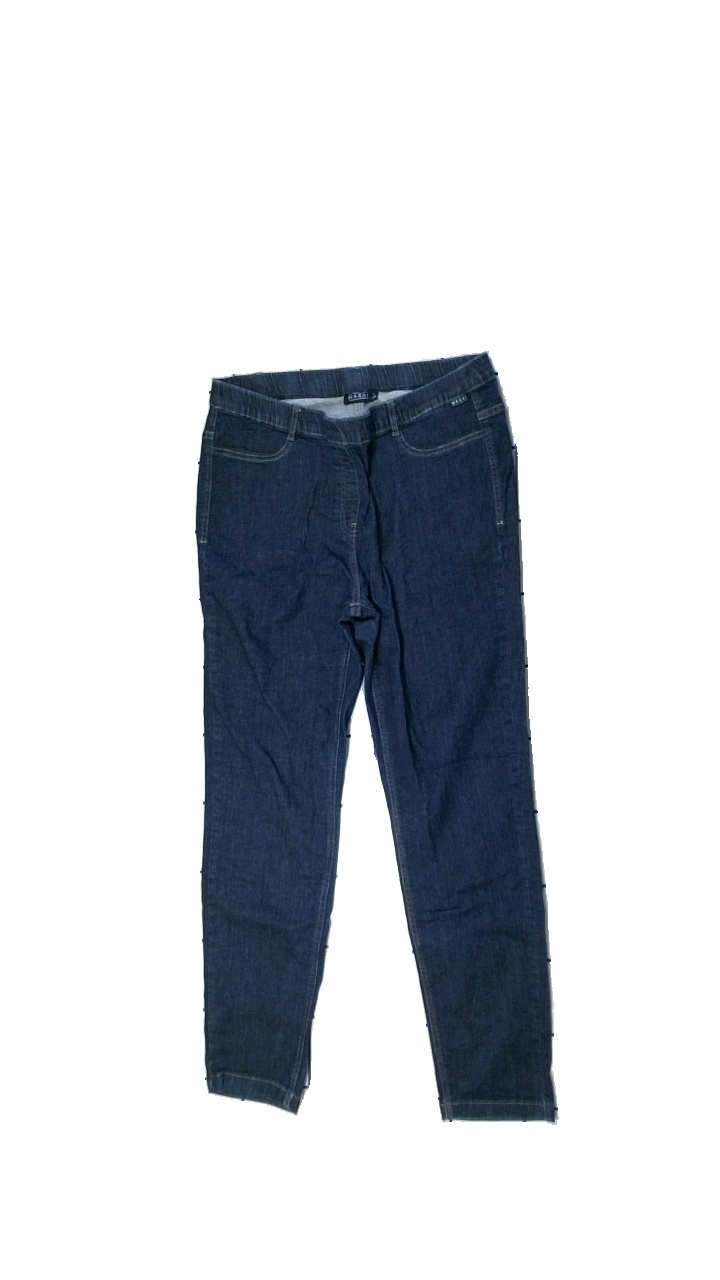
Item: Jeans (Ladies)
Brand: Masai
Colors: Blue
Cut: Regular
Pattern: Other
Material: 100% cotton
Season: All
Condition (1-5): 4
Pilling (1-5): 5
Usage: Reuse
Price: <50